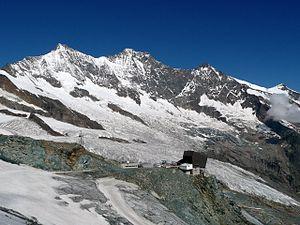
Felskinn est une station suisse de sport d'hiver, situé à 2989m d'altitude dans la station de Saas-Fee. Il s'agit d'une station intermédiaire dans l'ascension du col de Mittelallalin par les remontées mécaniques et elle renferme la station de départ du métro alpin, reliant Felskinn à Mittelallalin.
L'Alpin Express est un téléphérique débrayable de type 3S reliant Saas-Fee et le Felskinn en passant par la station intermédiaire de Morenia. Le téléphérique dessert le domaine skiable de Saas-Fee, et assure l'accès au Métro alpin en direction de Mittelallalin. L'appareil a été construit par Von Roll et mis en service en 1991, pour la première section, et 1994 pour la seconde.